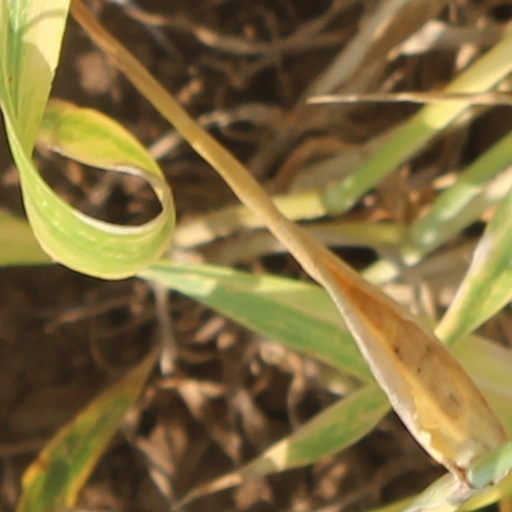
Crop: wheat